HaMerotz LaMillion 2

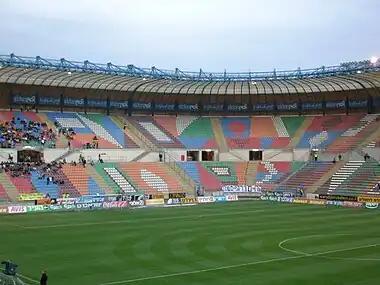
The Starting Line of the second season of "HaMerotz LaMillion" was at Jerusalem's Teddy Stadium.

In April 2009, during the airing of the show, Reshet had begun preparations for a second season. They considered producing a celebrity edition of the show that would have raised the price of producing the show. Reshet had consulted with CBS and agreed it would film two more seasons at the same time to save expenses, a celebrity and non-celebrity editions. Despite this, on 20 December 2009, Reshet announced that it had cancelled the show. However, in September 2010, Reshet reconsidered, and Channel 2 greenlit the second season on 20 September 2010. On 11 February 2011, Ron Shahar was announced as the show's new host, replacing Raz Meirman.